South Australian Railways 930 class

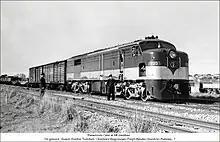
935 at Mount Gambier circa 1960

The first six (single-ended) locomotives were delivered in 1955 and 1956 to operate over the steeply graded Adelaide to Tailem Bend line and onwards to Serviceton. A further 31 (double-ended) entered service between July 1957 and June 1967 and operated across the broad-gauge network. The double-ended locomotives had a "bulldog" nose at the "A" end (not as round as the Clyde–GM "Bulldog nose" type) and were flat at the "B" end . All were delivered with broad-gauge bogies and worked across the South Australian Railways network. In hot weather, crews frequently marshalled the locomotives with the "B" end leading so that the front door could be opened to provide more air circulation.